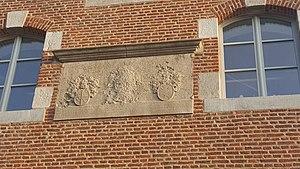
Ancienne brasserie, Liège, Belgique This is a photo of a monument in Wallonia, number: 62063-CLT-0384-01
La brasserie du couvent des Capucins ou, pour être plus complet, l'ancienne brasserie de l'ancien couvent des Capucins de Liège est un bâtiment classé du centre de Liège en Belgique.